Thoibi

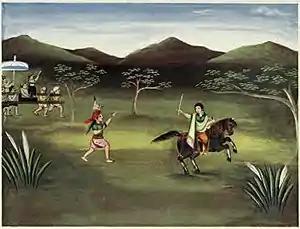
Thoibi escaped from Angom Nongban Kongyamba by tricking him

Thoibi's father asked her to marry Nongban Kongyamba. She said no. Her father was angry and he said, "I will be better to be childless than be the father of this evil girl." He asked his minister, Hanjaba, to sell Thoibi to the Kabaw chief for silver and gold. He exiled her to the Kabaw chiefdom. He did not want to see her any more. Thoibi told Khamba about what happened. For his sake, she had to go exile to Kabaw. She told Khamba not to forget her.